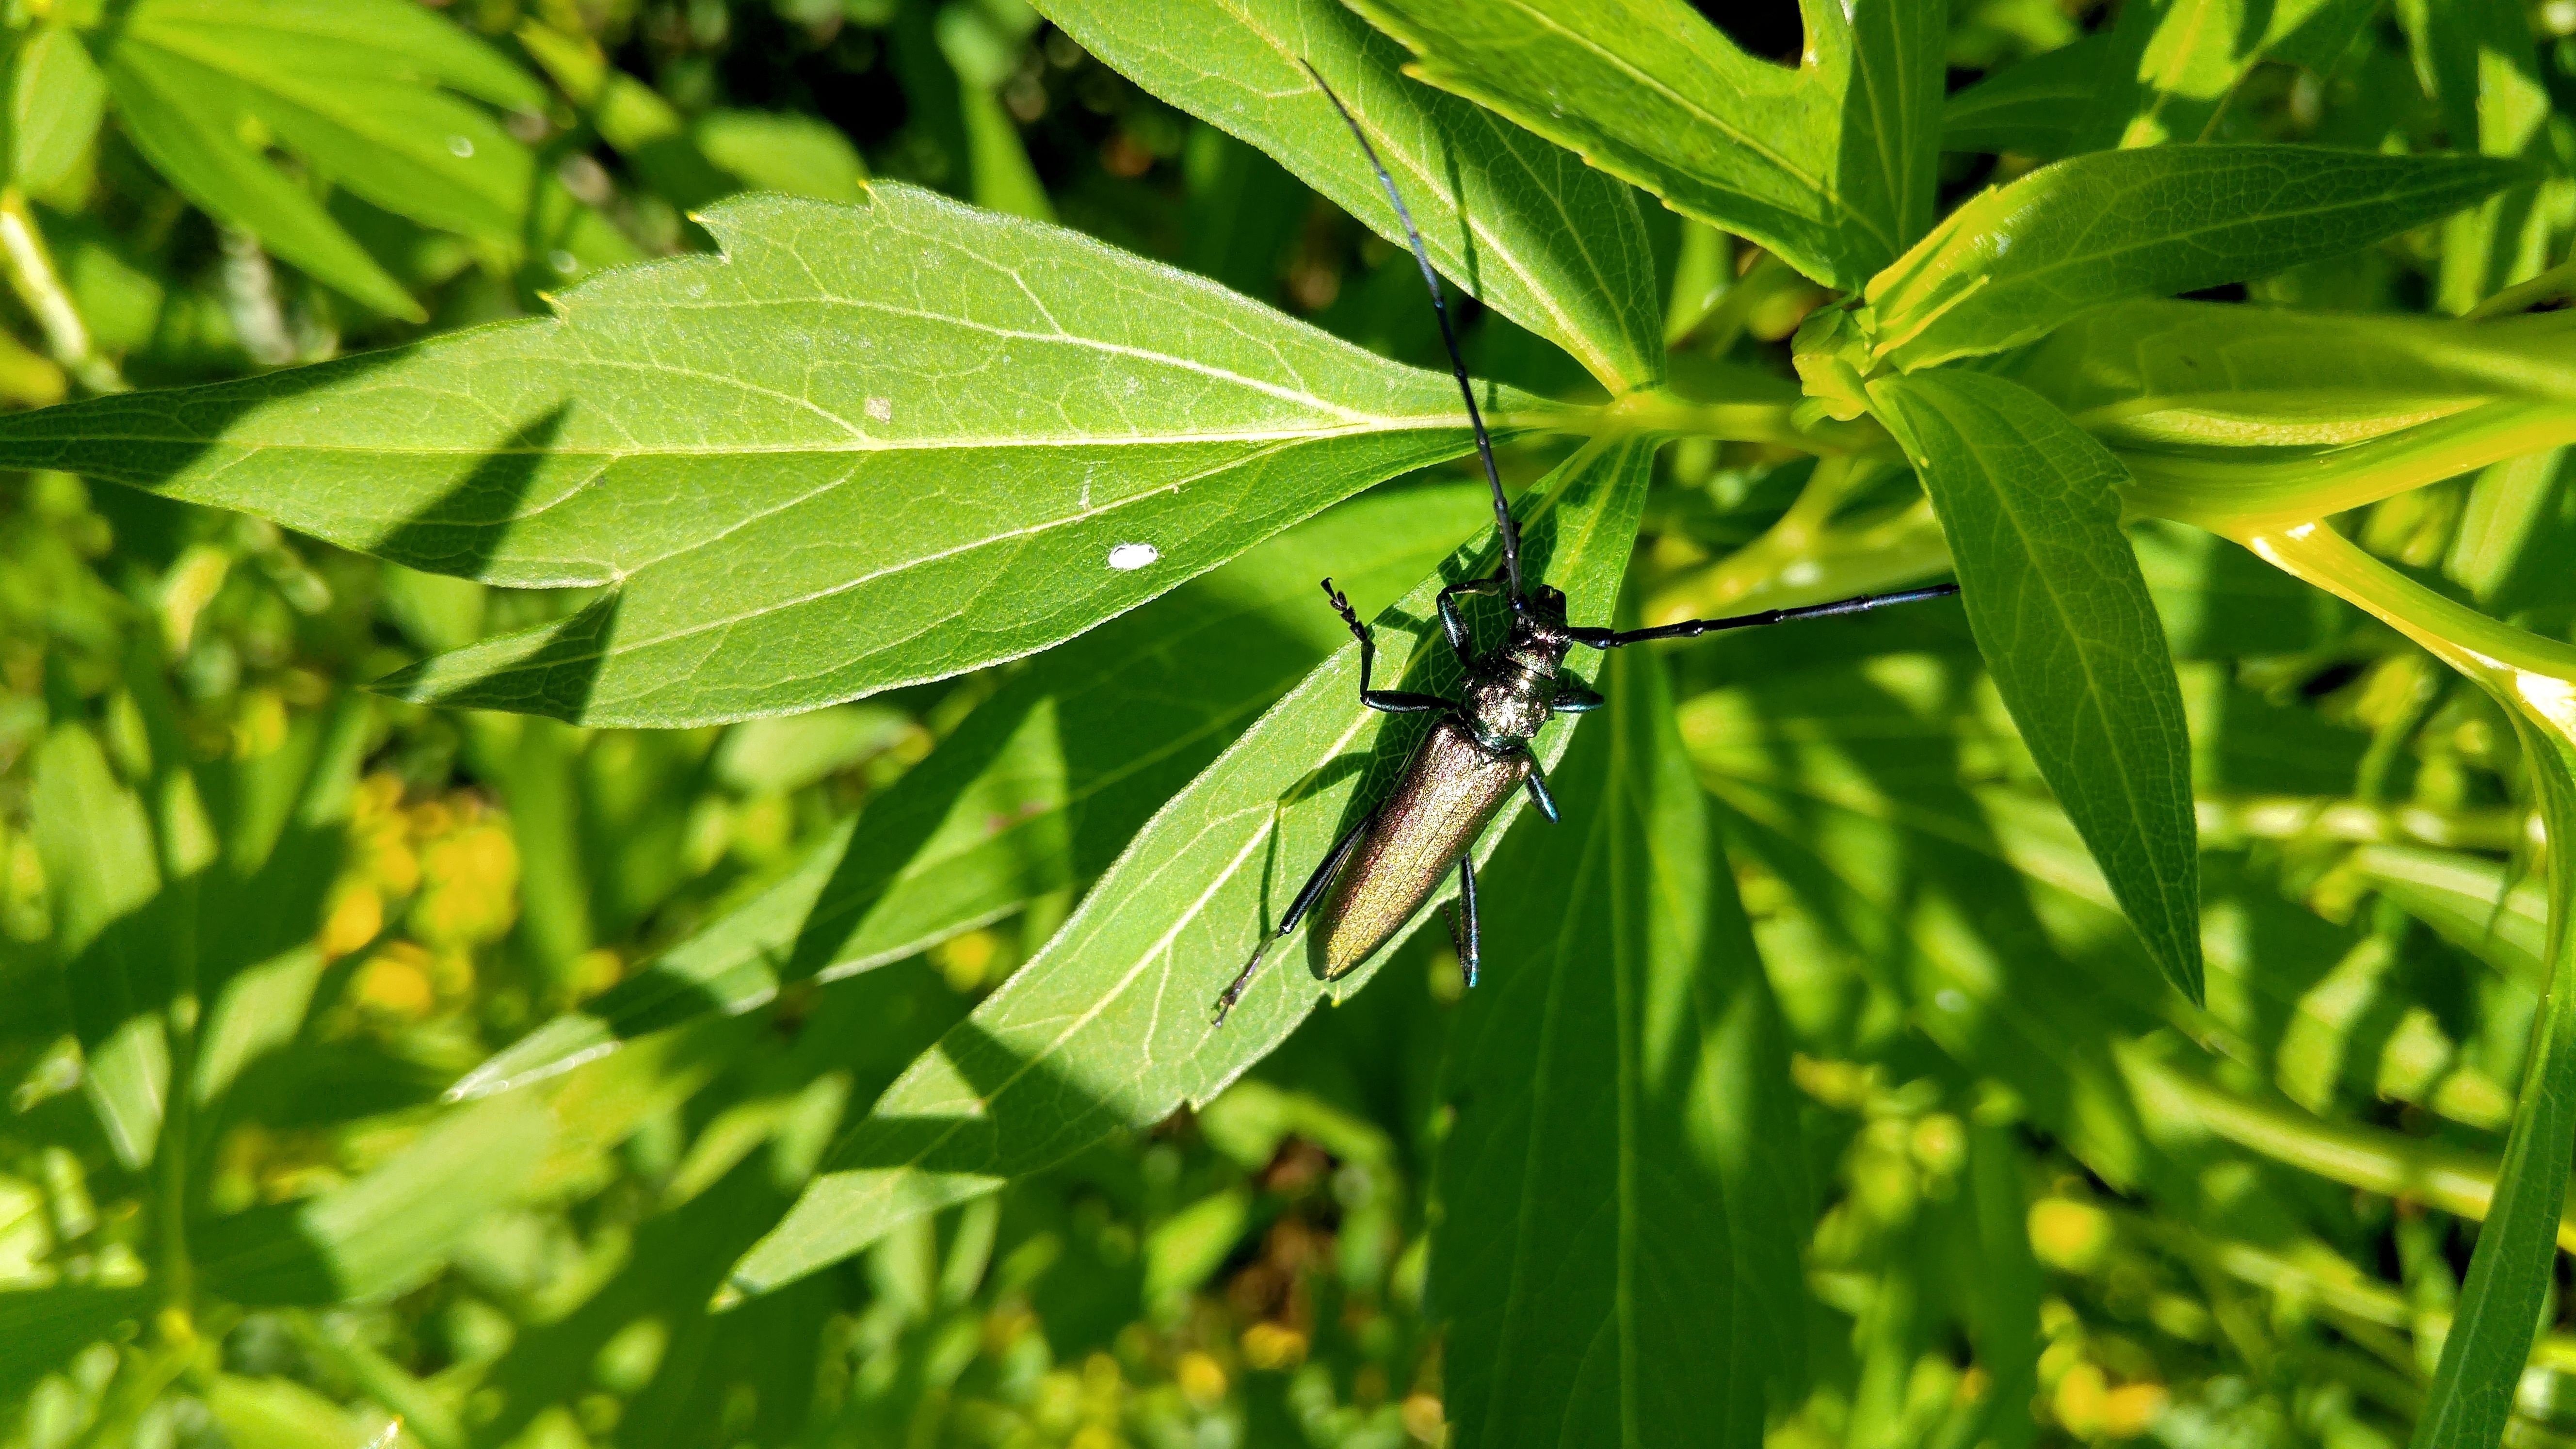
tree, nature, plant, leaf, flower, green, insect, botany, butterfly, fauna, plants, invertebrate, gold, weeds, beetle, beautifull, macro photography, arthropod, dragonflies and damseflies